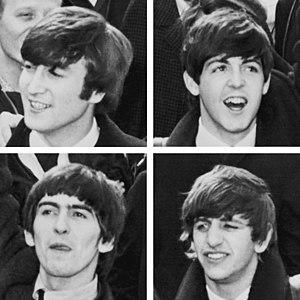
Photographie de The Beatles, lors de leur arrivée à New York City en 1964 Español: Fotografía de Los Beatles a su llegada a Nueva York en 1964 Esperanto: Fotaĵo de The Beatles je ilia alveno en Novjorkon en 1964 Italiano: Fotografia dei Beatles al loro arrivo a New York City nel 1964 Русский: Фотография группы «Битлз» при их прибытии в Нью-Йорк в 1964 Лезги: The Beatles, Нью-Йорк, 1964
Le rock naît vers 1950 aux États-Unis. Apparu sous la forme du rock 'n' roll, il ressemble alors à un mélange de jazz, de blues, de country, mais aussi de bluegrass avec certaines influences folk ou européennes non négligeables. Depuis, le rock a évolué et est devenu un style de musique très varié, majeur et omniprésent depuis le milieu du siècle précédent.
La discographie de Ringo Starr comprend tous les albums publiés par l'ex-batteur des Beatles depuis la séparation du groupe en 1970. Le total comprend ainsi 27 albums et 26 singles. Depuis 1970, Ringo Starr a publié 16 albums studio, avec une longue pause entre 1983 et 1992. Ses quatre premiers albums ont connu un succès critique et commercial, notamment Ringo, son plus grand succès, qui réunit en 1973 les quatre anciens Beatles. Dans les années qui suivent, il connaît une irrémédiable chute dans les classements, et plusieurs gros échecs d'un point de vue de la critique.
John Winston Ono Lennon [ d͡ʒɒn ˈlɛnən], né le 9 octobre 1940 à Liverpool et mort assassiné le 8 décembre 1980 à New York, est un auteur-compositeur-interprète, musicien et écrivain britannique.
Liverpool [livœʁpul] est une cité et un district métropolitain du Merseyside dans la région de l'Angleterre du Nord-Ouest sur la rive est et nord de l'estuaire du fleuve Mersey. La ville faisait partie du comté du Lancashire jusqu'en 1974 avant la formation du comté de Merseyside.
Yesterday est le onzième EP britannique des Beatles. Publié pour profiter du succès de la chanson du même nom, alors numéro un aux États-Unis bien que non sortie en single au Royaume-Uni, le disque contient également trois autres chansons issues de la face B de l'album Help! sorti près d'un an auparavant. Il a la particularité de contenir quatre chansons dont chacune est chantée par un Beatle différent.
McCartney est le premier album solo de Paul McCartney, paru le 17 avril 1970 en Grande-Bretagne, et trois jours plus tard aux États-Unis. Il est enregistré entre décembre 1969 et février 1970, pendant la difficile période qui marque la fin des Beatles. Soutenu par sa femme Linda, le multi-instrumentiste joue de tous les instruments et enregistre seul, chez lui ainsi qu'aux studios Morgan et EMI, faisant de ce début en solo le premier album de rock enregistré entièrement par un seul artiste. C'est en le rendant disponible aux médias le 10 avril 1970 qu'il annonce la séparation des Beatles.
Sir Richard Starkey, mieux connu sous son nom de scène Ringo Starr, est un musicien, chanteur, batteur, auteur-compositeur-interprète et acteur britannique né le 7 juillet 1940 à Liverpool.
Le Quatuor d'Homer est le premier épisode de la saison 5 des Simpson. Écrit par Jeff Martin et réalisé par Mark Kirkland, l'épisode met en scène les Bémols, un quatuor barbershop fondé par Homer Simpson, dont l'histoire est très proche de celle des Beatles. George Harrison et David Crosby apparaissent dans leur propre rôle, et le quatuor barbershop américain des Dapper Dans joue le rôle des Bémols lorsqu'ils chantent.
Les Beatles ont sorti au Royaume-Uni, durant leurs sept années d'enregistrement, douze albums originaux dont un double, douze maxis — E.P. en anglais — et 22 singles, le tout publiés en huit ans.
La musique pop est un genre musical apparu dans les années 1960 au Royaume-Uni et aux États-Unis. Ces chansons parlent en général de l'amour ou des relations entre les femmes et les hommes. Elle met l'accent sur la chanson individuelle plutôt que sur l'album, et utilise essentiellement des chansons courtes avec des rythmes associés à la danse. La musique pop fut beaucoup influencée par les technologies, comme l'enregistrement à pistes multiples et le synthétiseur.